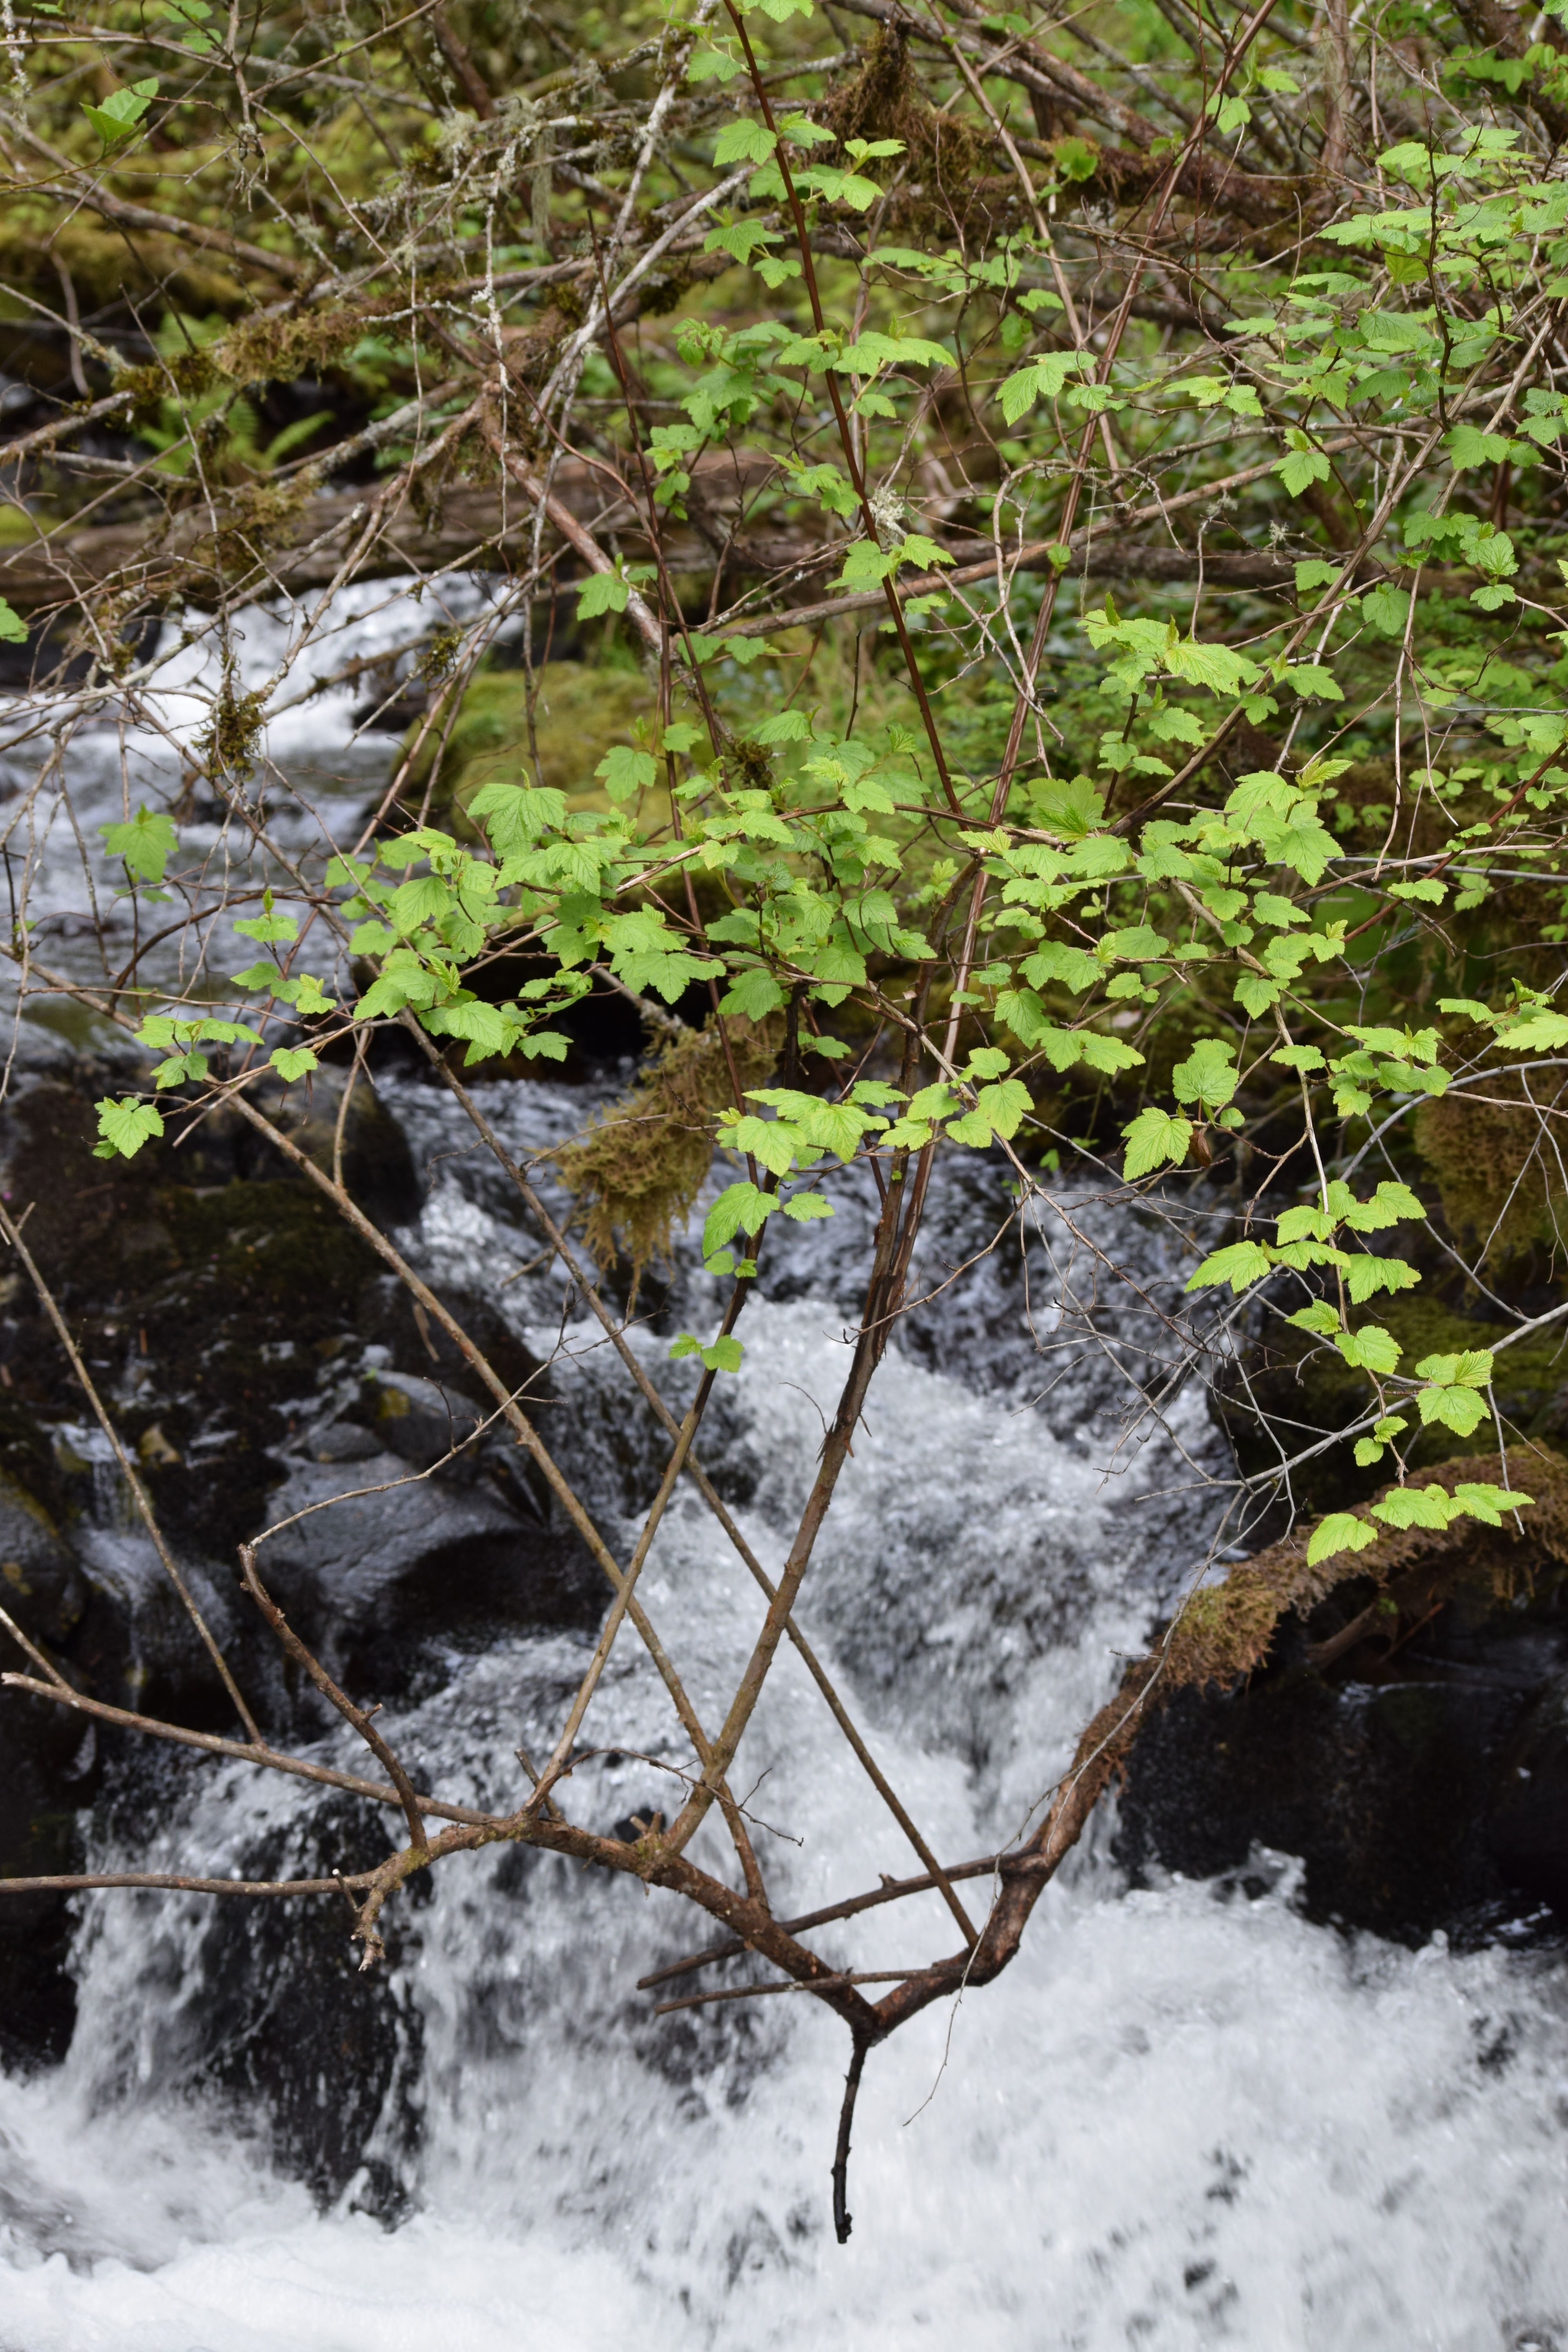
tree, water, nature, forest, waterfall, creek, wilderness, branch, leaf, river, stream, spring, green, flowing, splash, autumn, fresh, rapid, season, body of water, woodland, water feature, watercourse